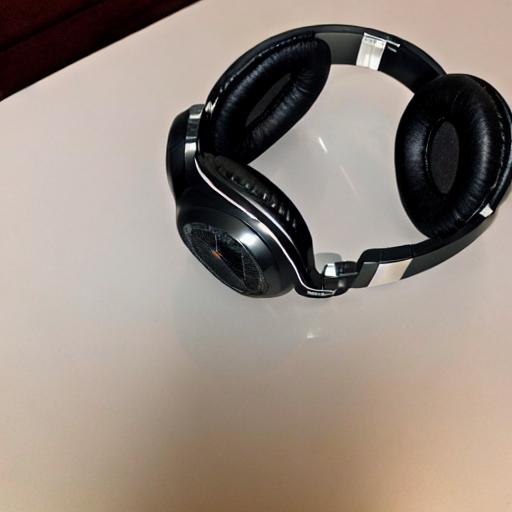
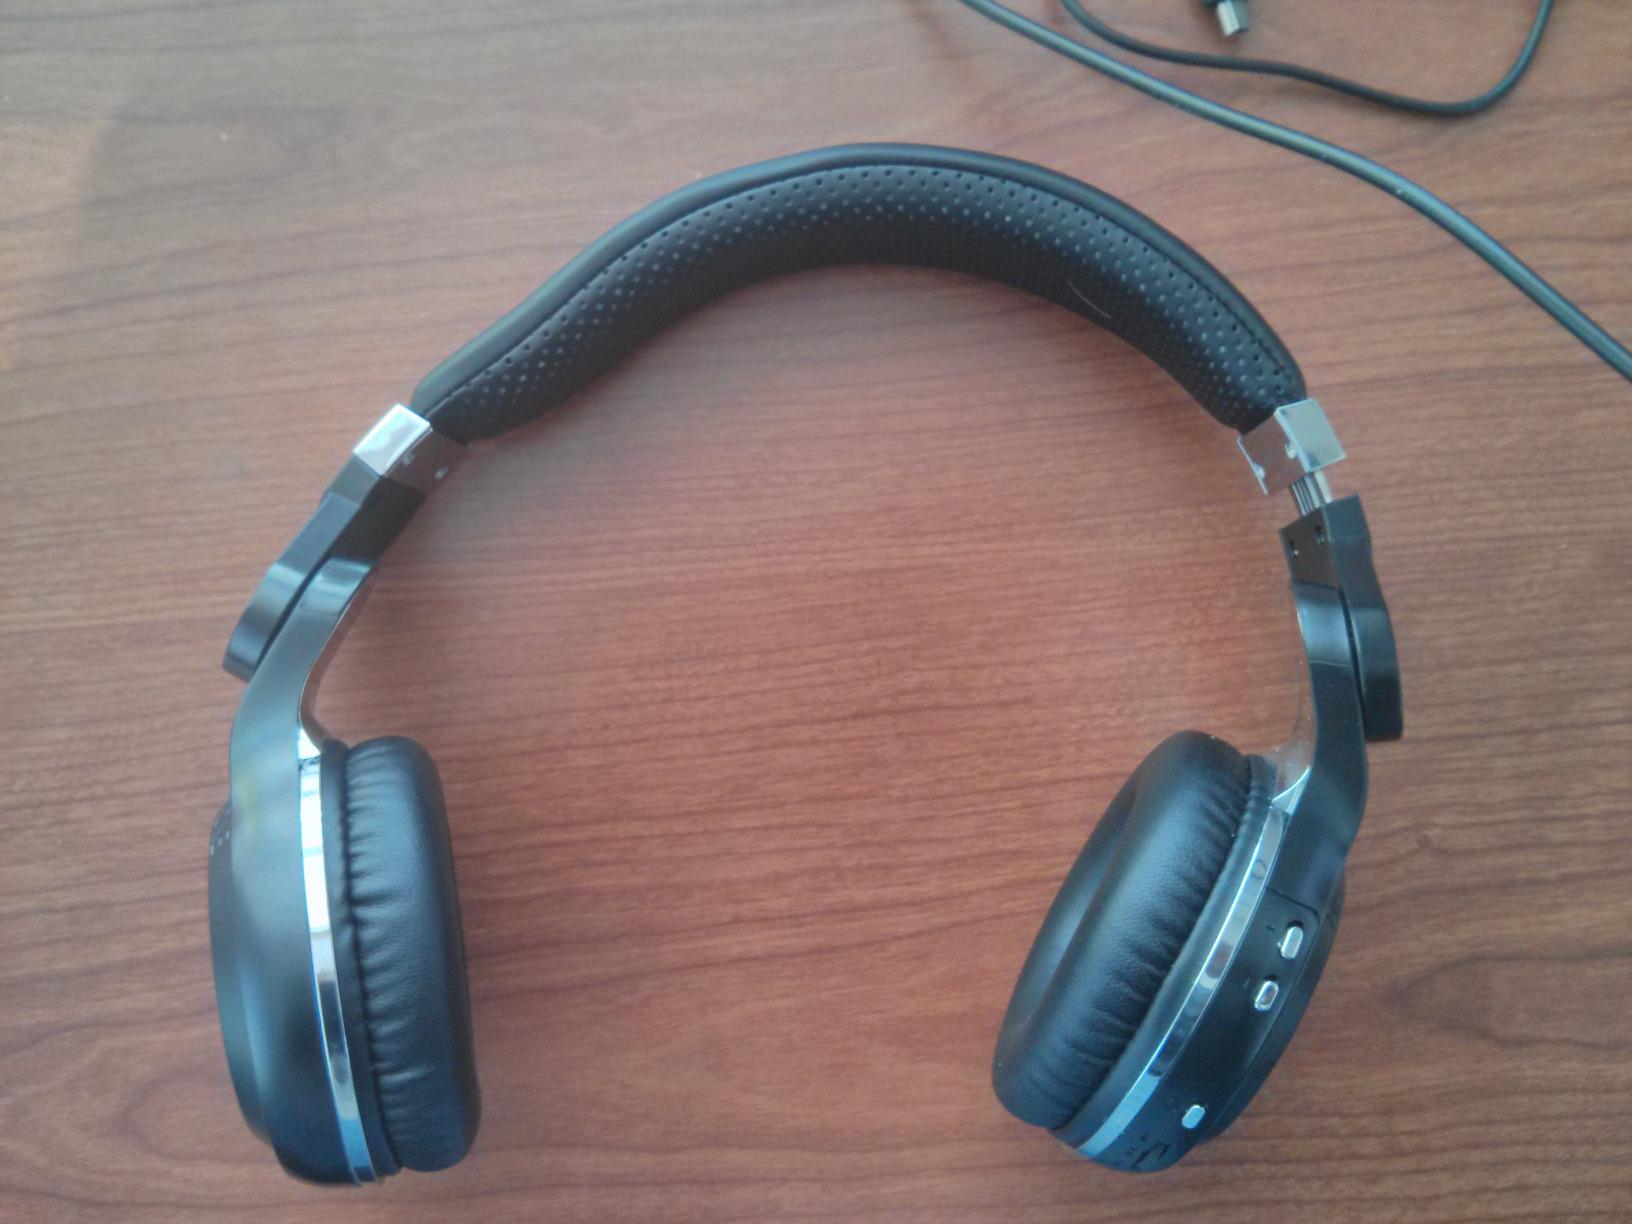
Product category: headphones
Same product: no